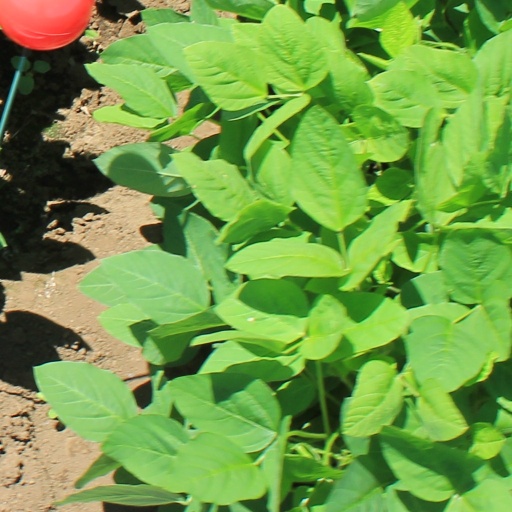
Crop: soybean